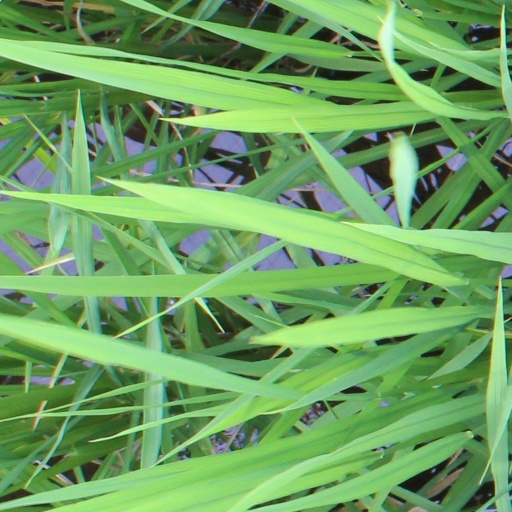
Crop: rice